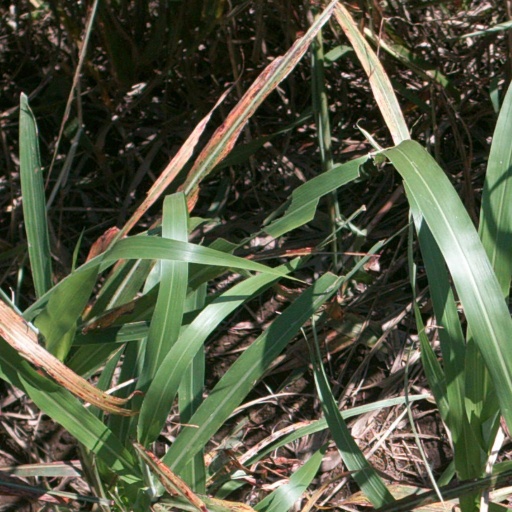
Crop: sorghum